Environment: real
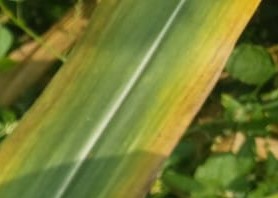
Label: potassium_deficiency